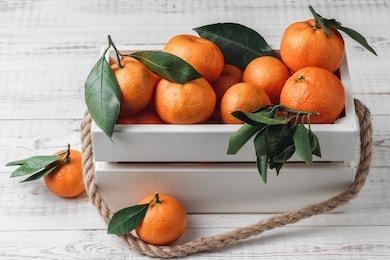
Label: mandarine